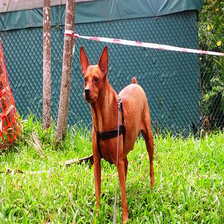
Species: dog
Breed: miniature pinscher